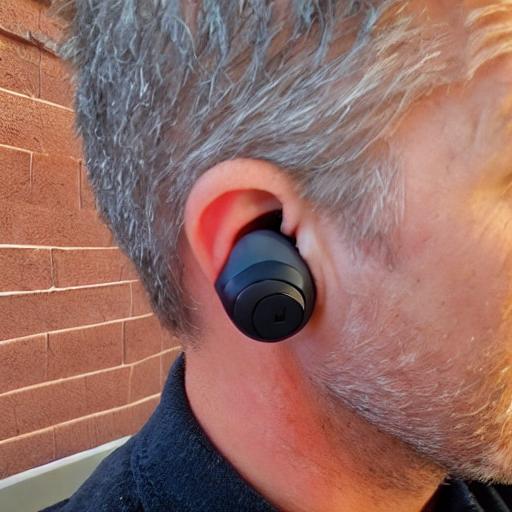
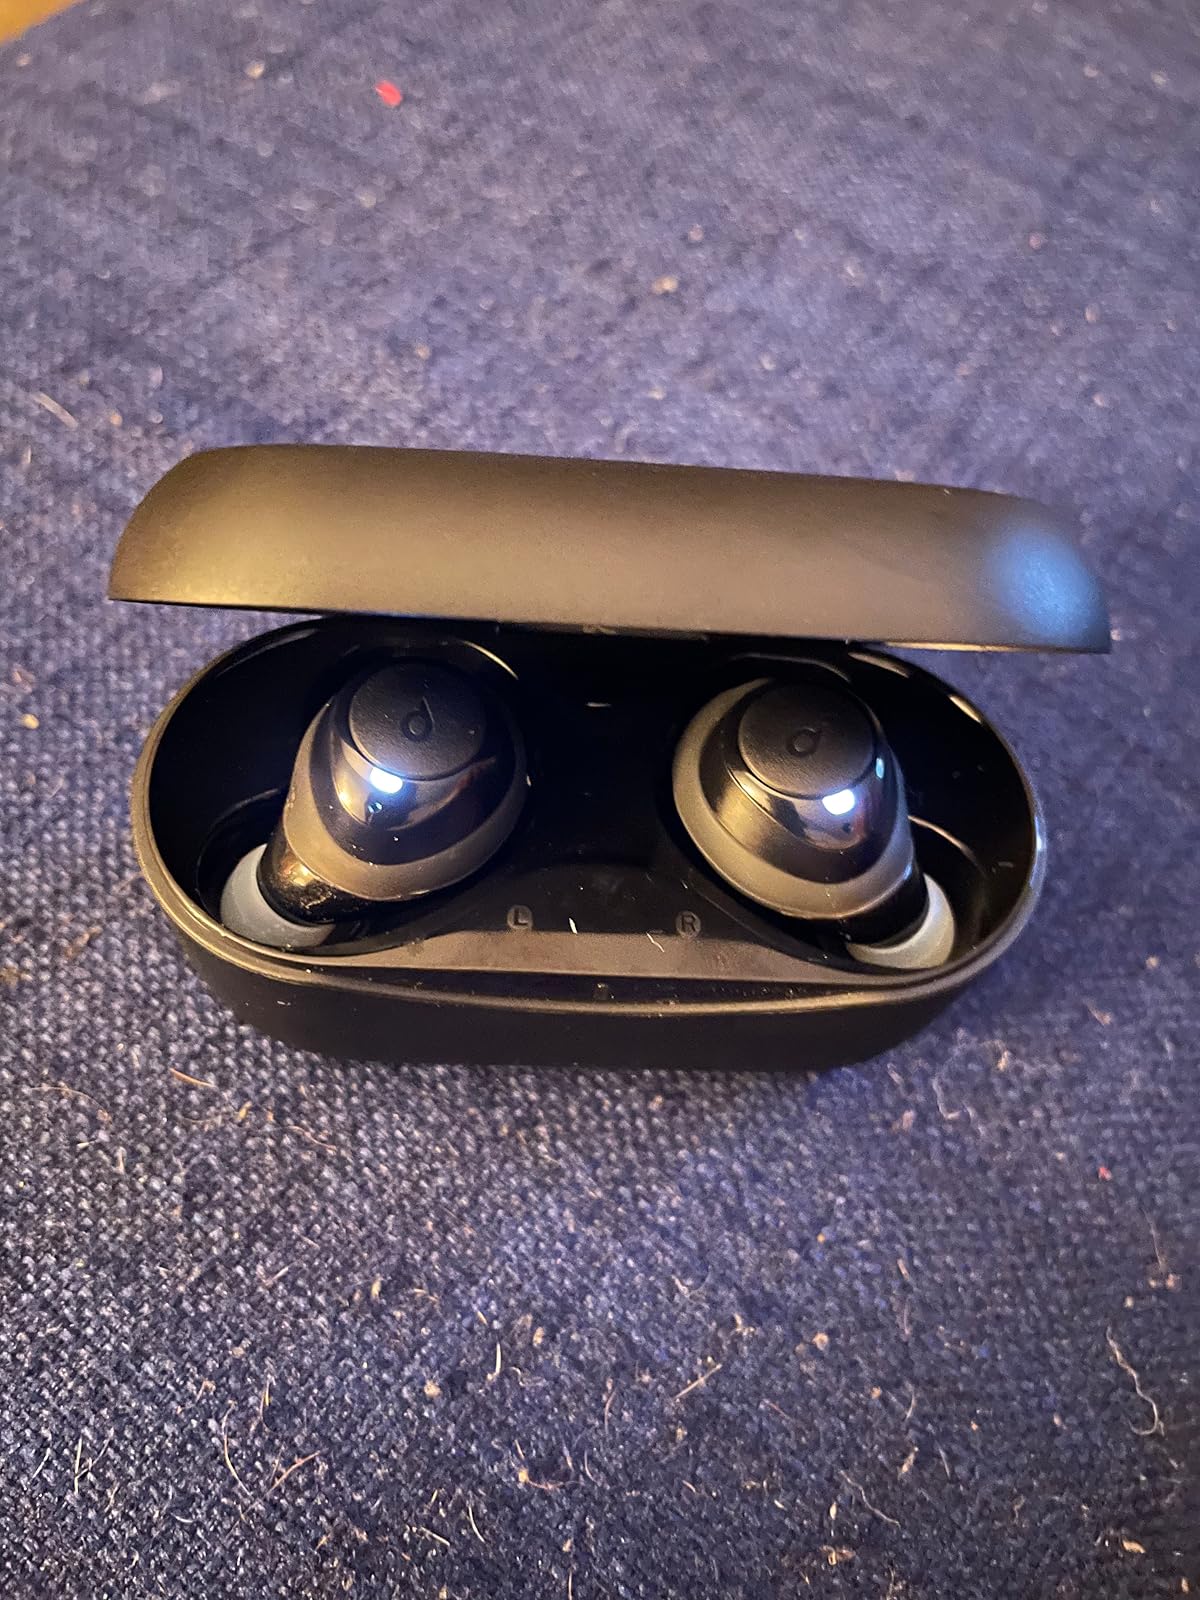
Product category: earbuds
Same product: no